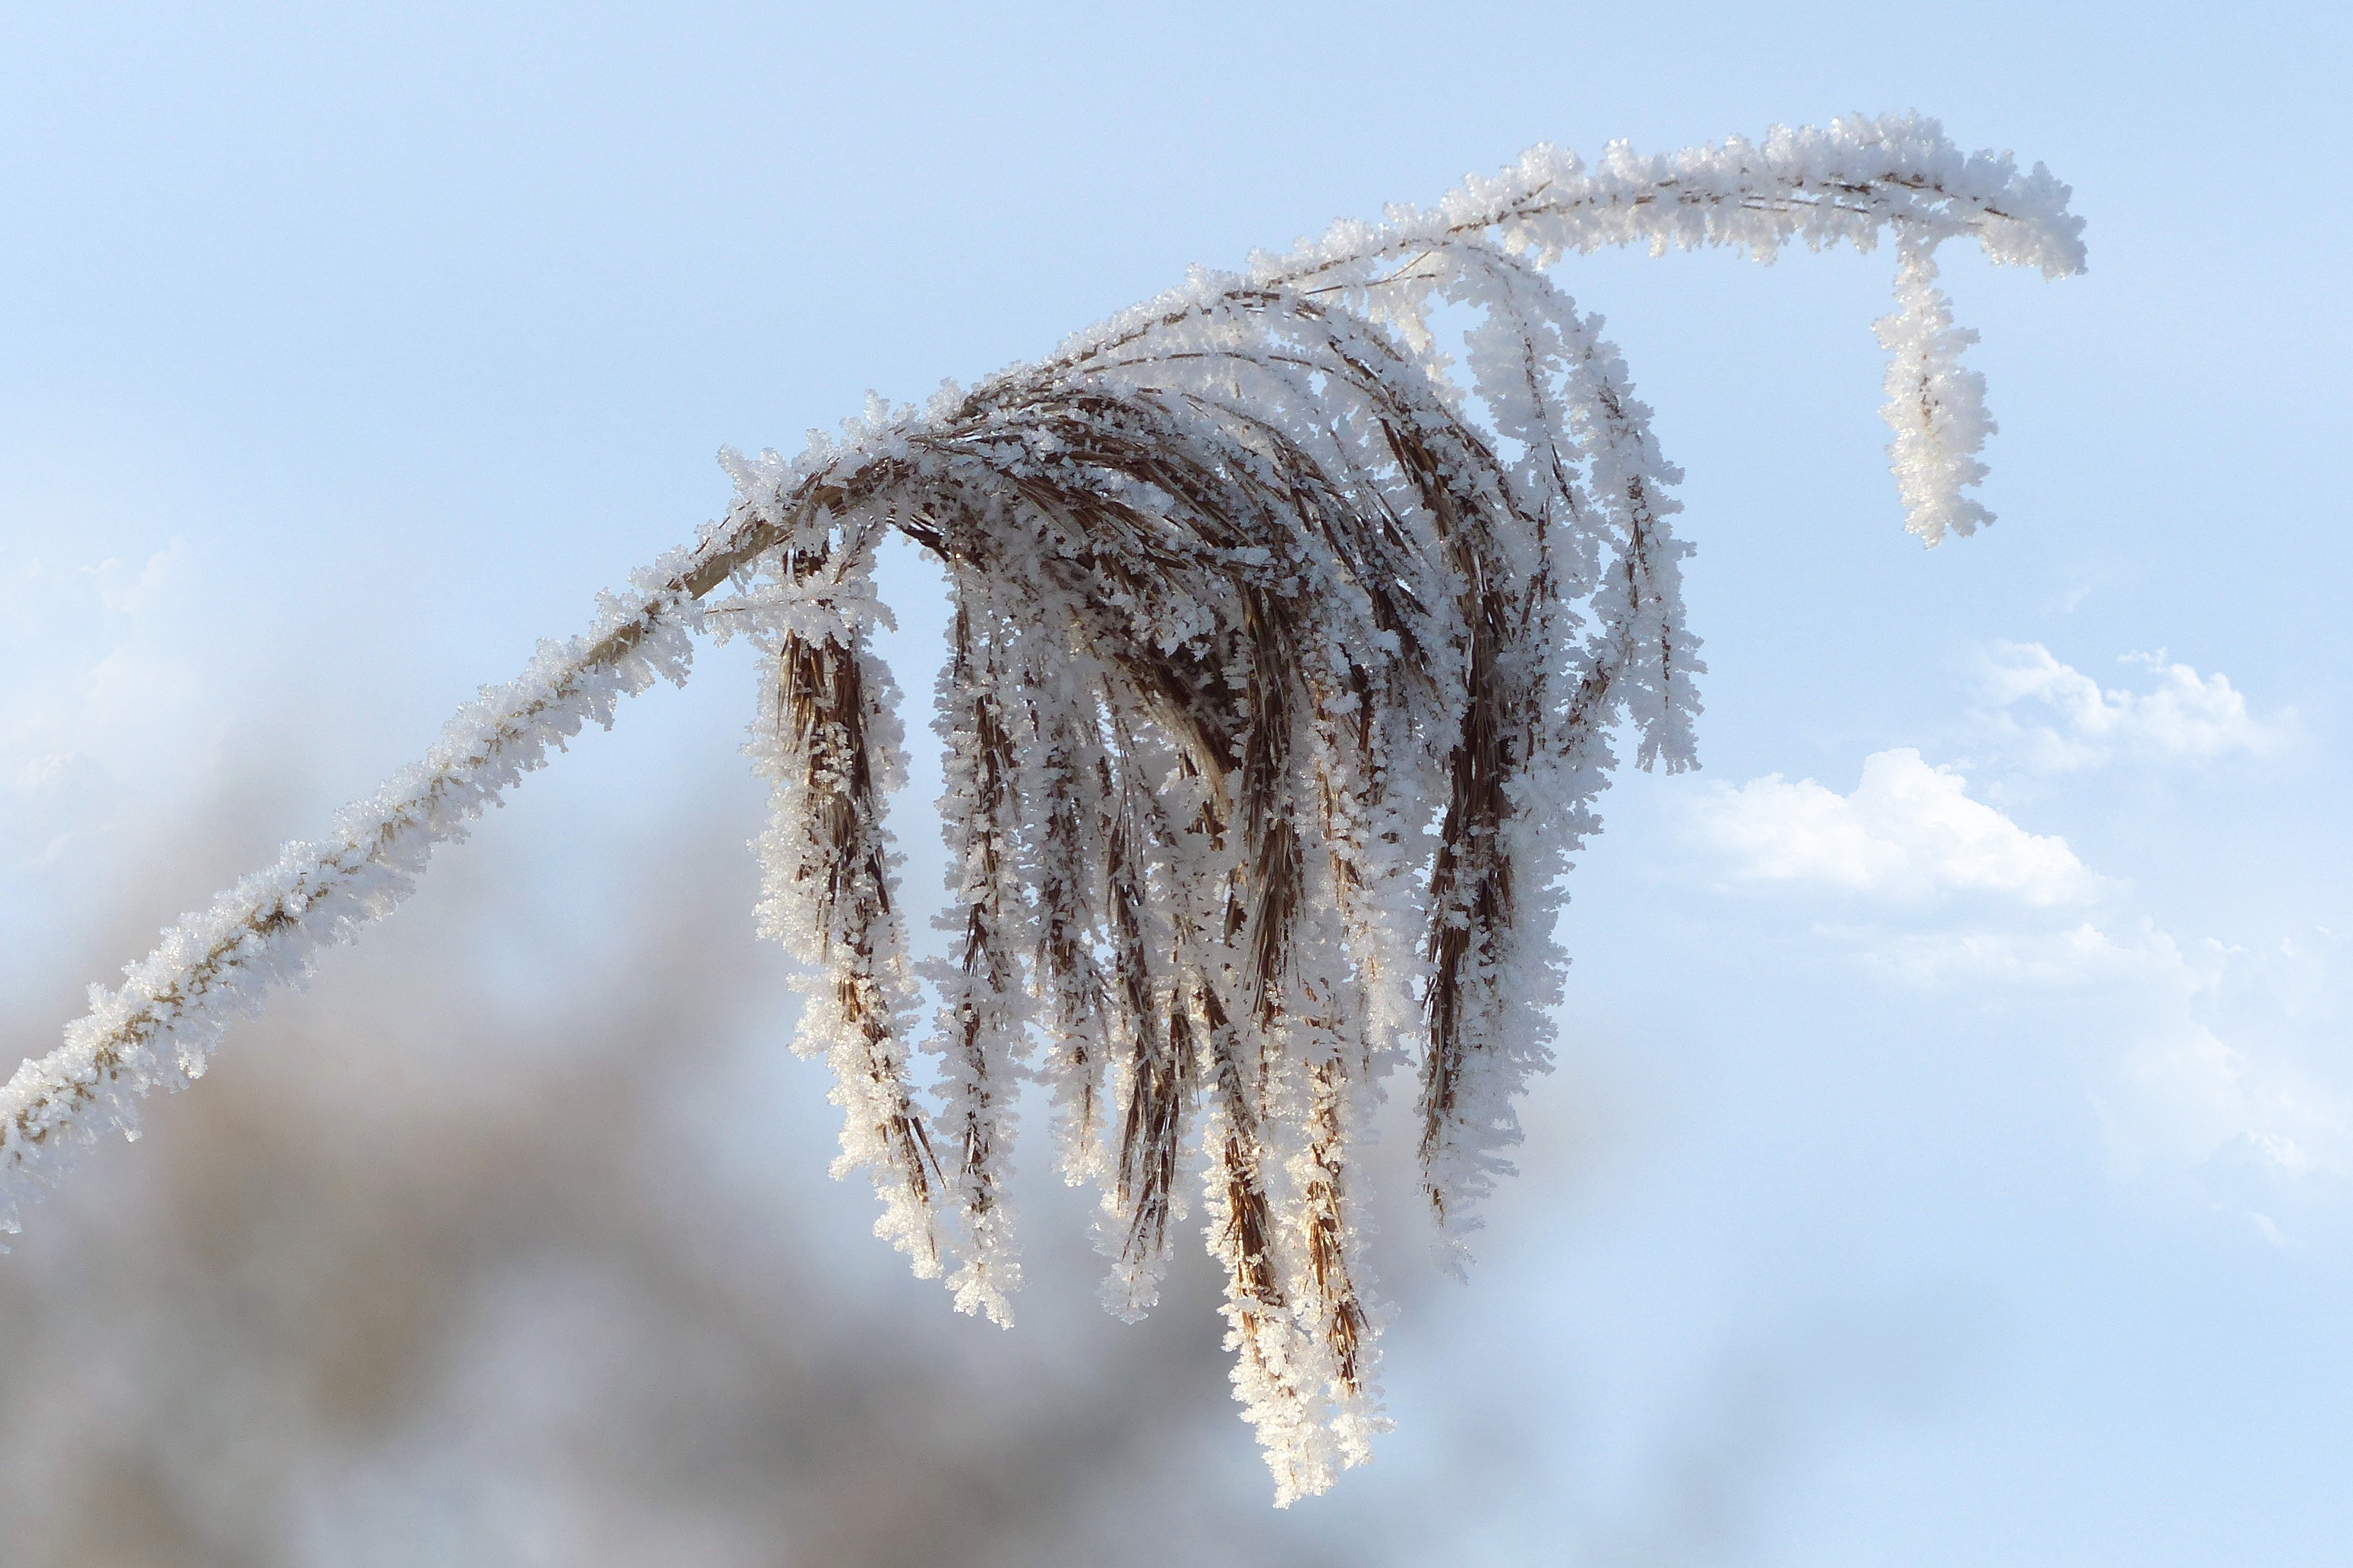
tree, nature, grass, branch, snow, winter, plant, sunlight, leaf, wind, frost, reed, ice, weather, season, twig, close up, spruce, icicle, freezing, macro photography, marsh plant, reeth, phragmites communis, grass family, plant stem, woody plant